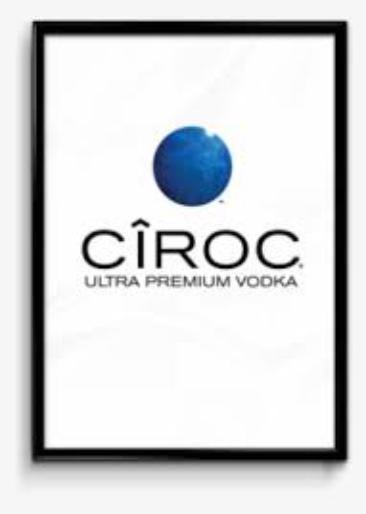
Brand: Ciroc
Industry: Necessities